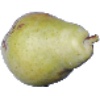
Label: Pear Williams 1